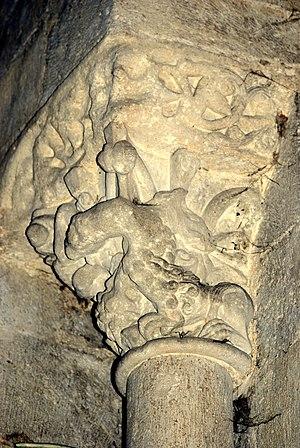
Chapiteaux de l'abbaye de Saint-Ferme
L'abbaye de Saint-Ferme est une abbaye catholique située dans la commune de Saint-Ferme, dans le département de la Gironde, en France.